The Conformist (2017 film)

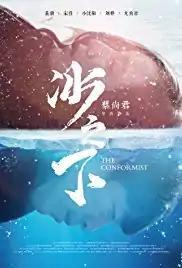
Film poster

The Conformist is 2017 Chinese drama film directed by Cai Shangjun. It was screened in the Special Presentations section at the 2017 Toronto International Film Festival.